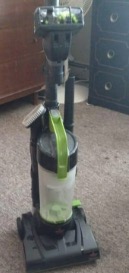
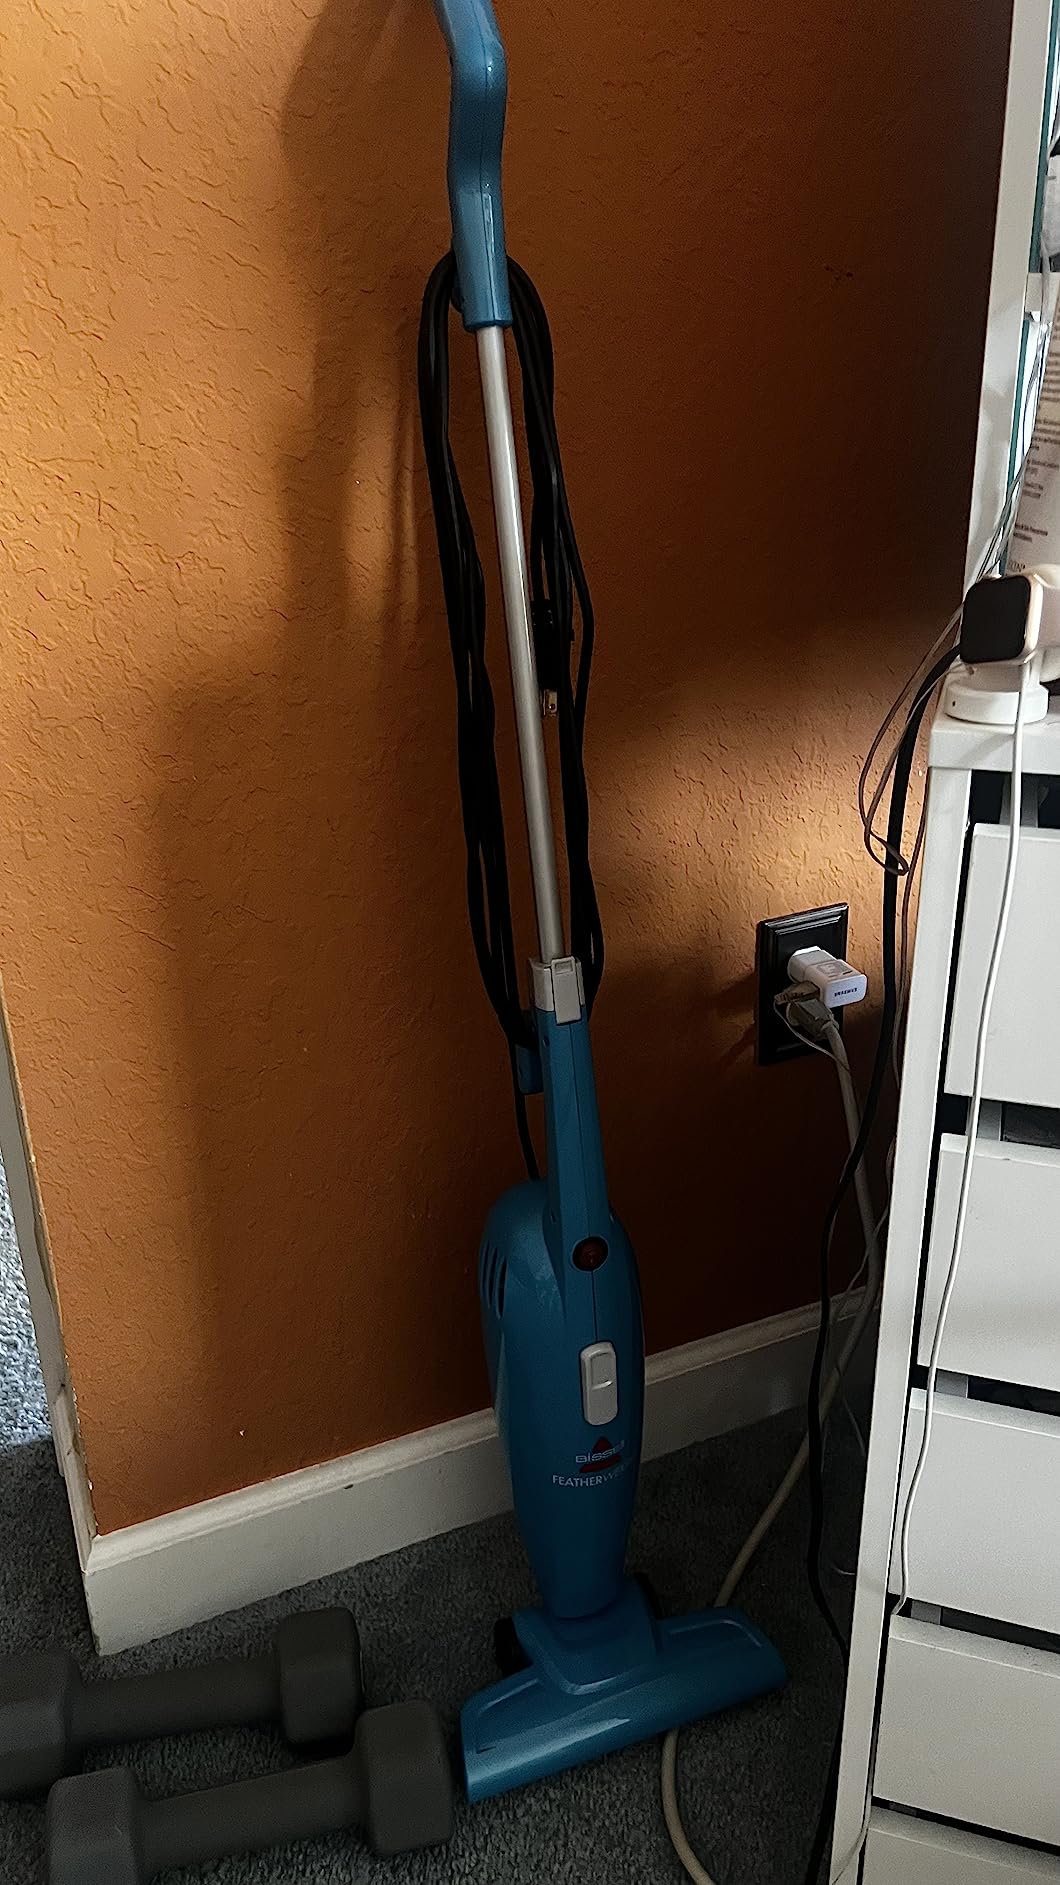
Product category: items_vacuum
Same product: no